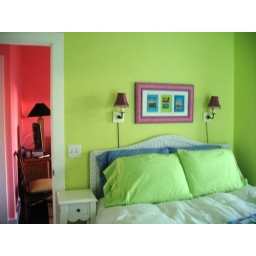
Queen bed in the bedroom